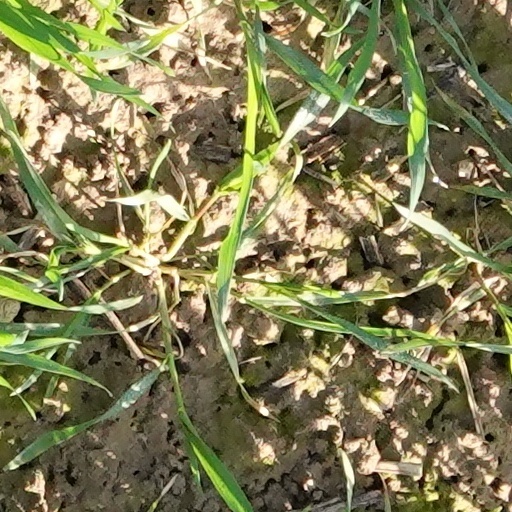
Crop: wheat